Gauge theory (mathematics)

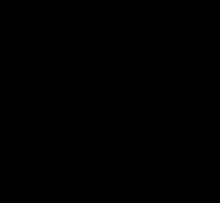
Cobordism given by moduli space of anti-self-dual connections in Donaldson's theorem

This theory is most effective in the case where formula_25 is simply connected. For example, in this case Donaldson's theorem asserts that if the four-manifold has negative-definite intersection form (4-manifold), and if the principal bundle has structure group the special unitary group formula_273 and second Chern class formula_451, then the moduli space formula_448 is five-dimensional and gives a cobordism between formula_25 itself and a disjoint union of formula_454 copies of formula_455 with its orientation reversed. This implies that the intersection form of such a four-manifold is diagonalisable. There are examples of simply connected topological four-manifolds with non-diagonalisable intersection form, such as the E8 manifold, so Donaldson's theorem implies the existence of topological four-manifolds with no smooth structure. This is in stark contrast with two or three dimensions, in which topological structures and smooth structures are equivalent: any topological manifold of dimension less than or equal to 3 has a unique smooth structure on it.